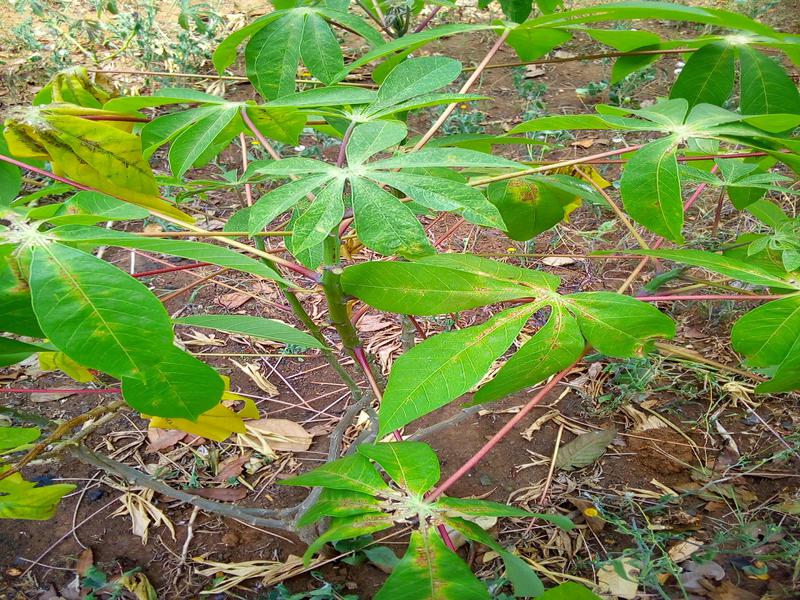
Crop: cassava
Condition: green_mottle